Príncipe de Vergara (Madrid Metro)

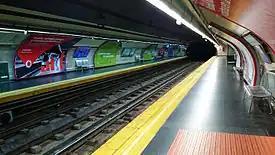

Príncipe de Vergara station platforms

Príncipe de Vergara is a station on Line 2 and Line 9 of the Madrid Metro. It takes its name from the Calle del Príncipe de Vergara, which was named in honor of Baldomero Espartero, Prince of Vergara.